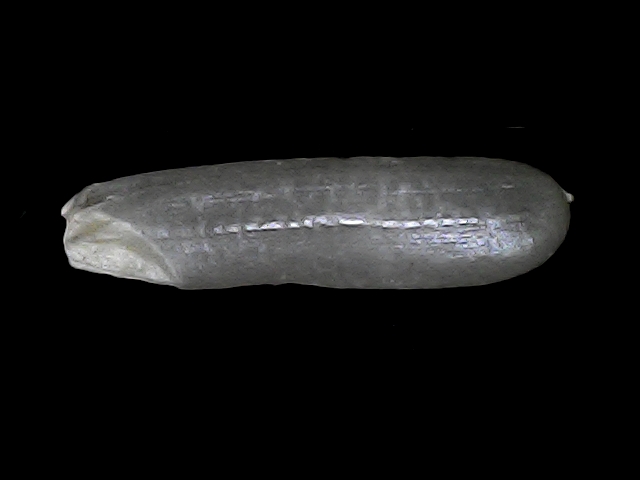
Rice variety: BRRI102